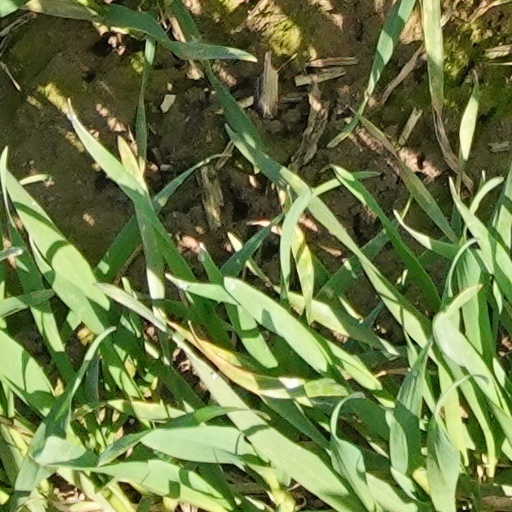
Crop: wheat